Asher (film)

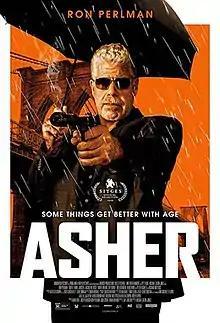
Film poster

Asher (titled Hitman: Redemption in the UK) is a 2018 American action thriller film directed by Michael Caton-Jones and starring Ron Perlman in the title role. It was written by Jay Zaretsky.